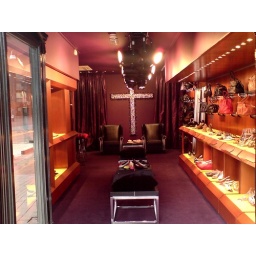
Interior of a fancy shoe store in Enschede, the Netherlands. No sign of Madonna, yet.